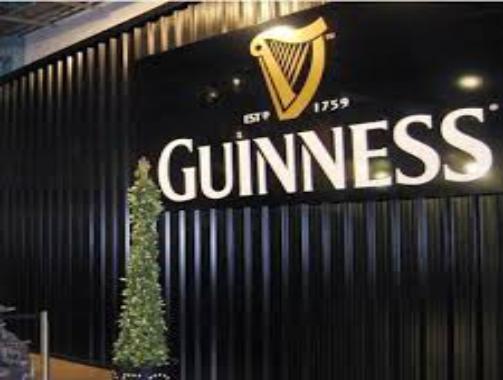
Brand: GUINNESS
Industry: Food